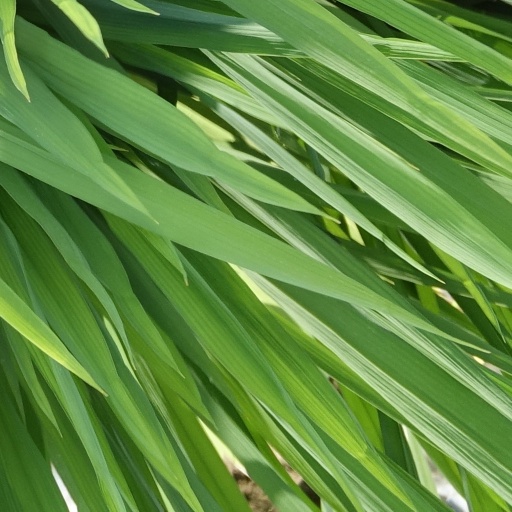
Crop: rice